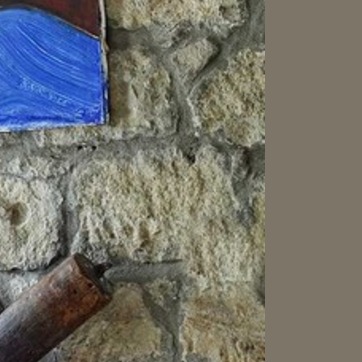
Material: stone